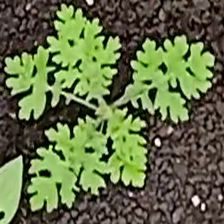
Weed species: Gajar_gavat_(Parthenium hysterophorus)